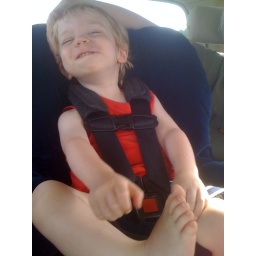
goofball in a car seat